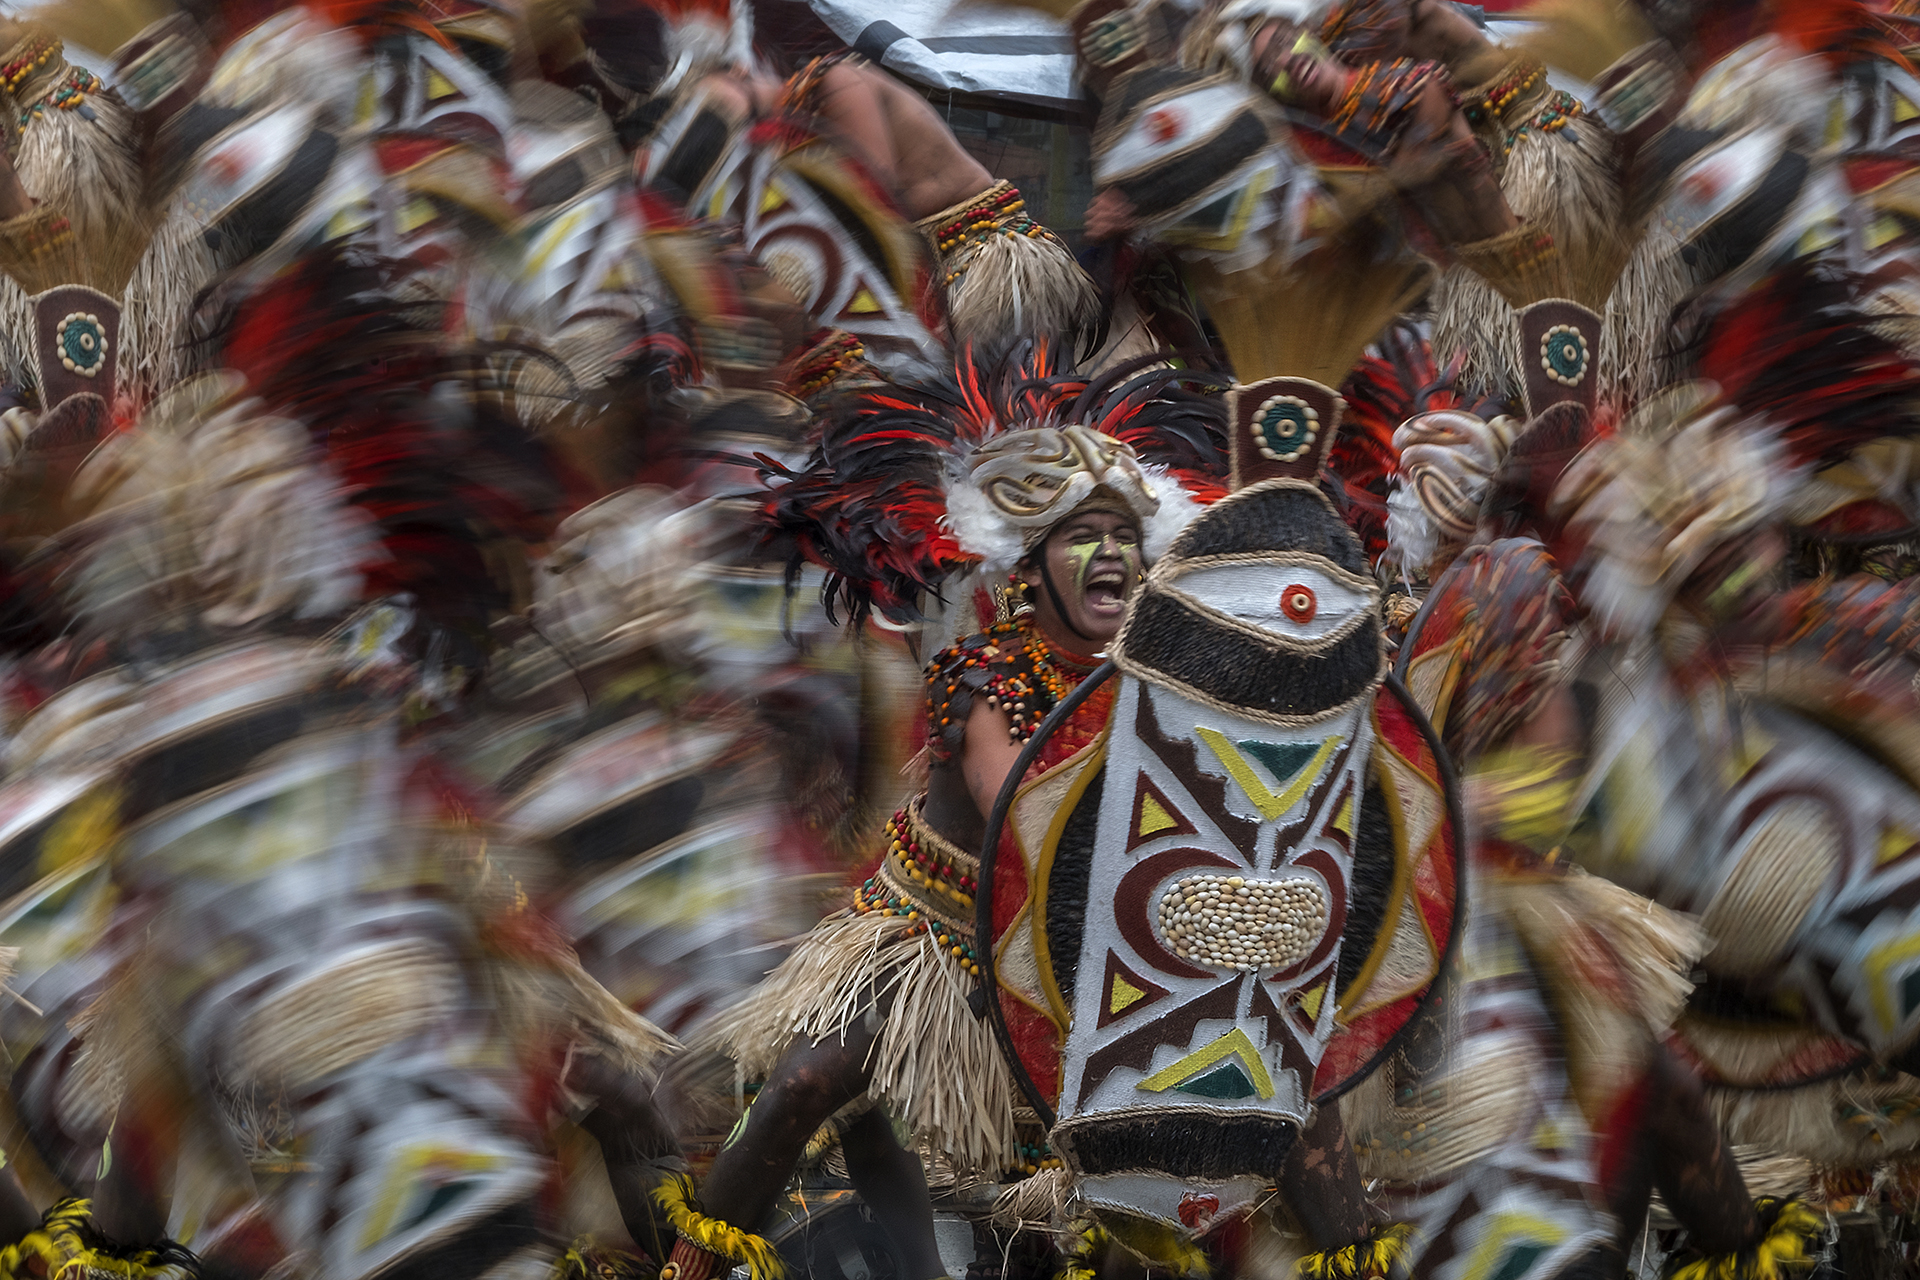
dance, festival, philippines, carnival, tradition, temple, tribe